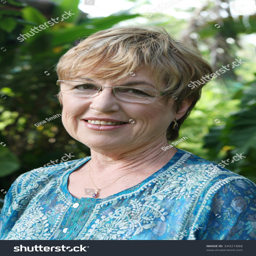
portrait of an attractive older woman .